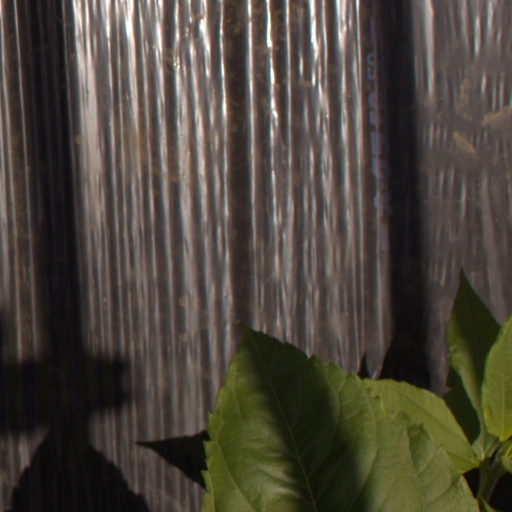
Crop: Jerusalem artichoke